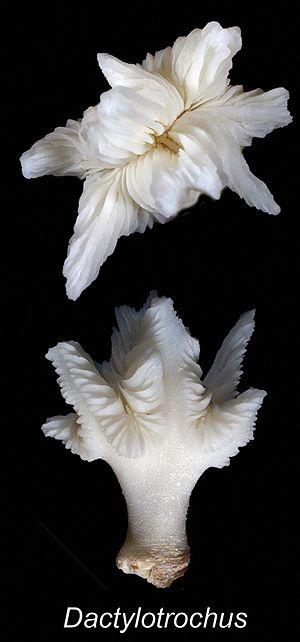
Dactylotrochus forme un genre de coraux de la famille des Caryophylliidae, selon ITIS, ou de la famille des Agariciidae, selon World Register of Marine Species :
Dactylotrochus cervicornis est une espèce de coraux appartenant à la famille des Caryophylliidae, selon ITIS, ou la famille Agariciidae, selon World Register of Marine Species.